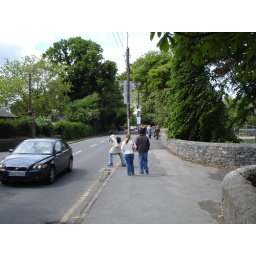
on the street in front of Malahide castle